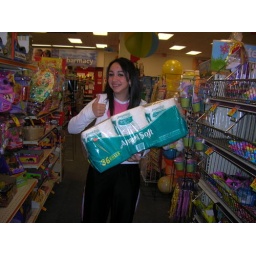
toilet papering, we saw the cutest boy in that store